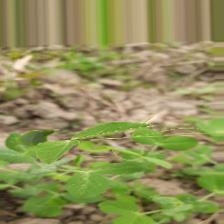
Label: Powdery Mildew